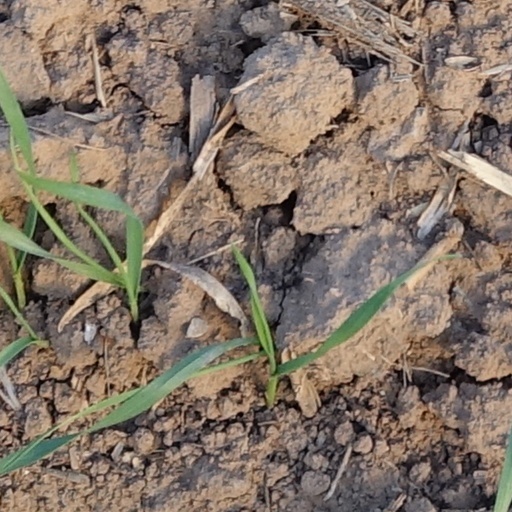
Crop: wheat